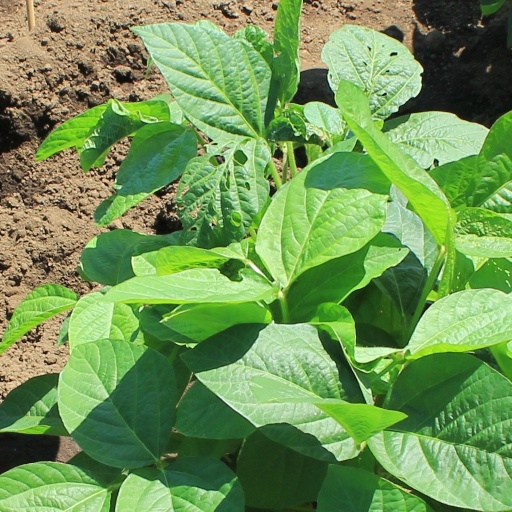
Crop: soybean